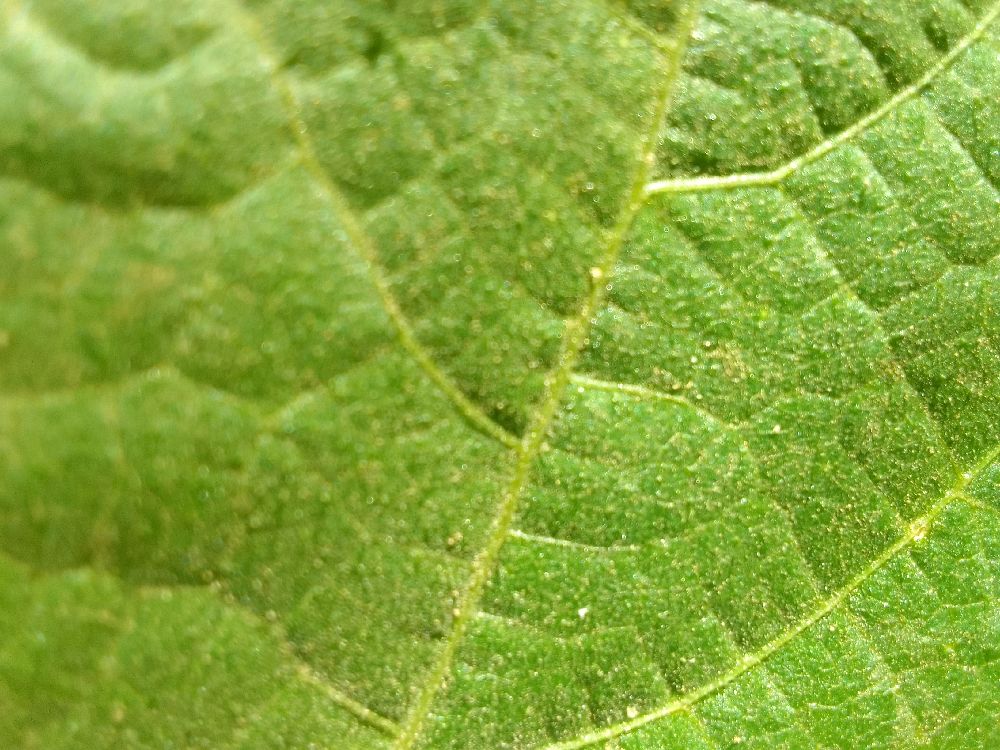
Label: healthy